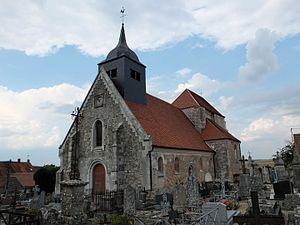
Fresnes en Tardenois (France - département de l'Aisne). la construction de l'église de la Vierge remonterait au début du XIIe siècle. L'édifice, en attente de restauration a été remanié à plusieurs reprises entre le XVIIIe et le premier tiers du XXe siècle. *Réf→ https://www.sauvegardeartfrancais.fr/projets/fresnes-en-tardenois-eglise-de-la-nativite-de-la-vierge/
L'église de la Vierge est une église située à Fresnes-en-Tardenois, en France.
Fresnes-en-Tardenois est une commune française située dans le département de l'Aisne, en région Hauts-de-France.